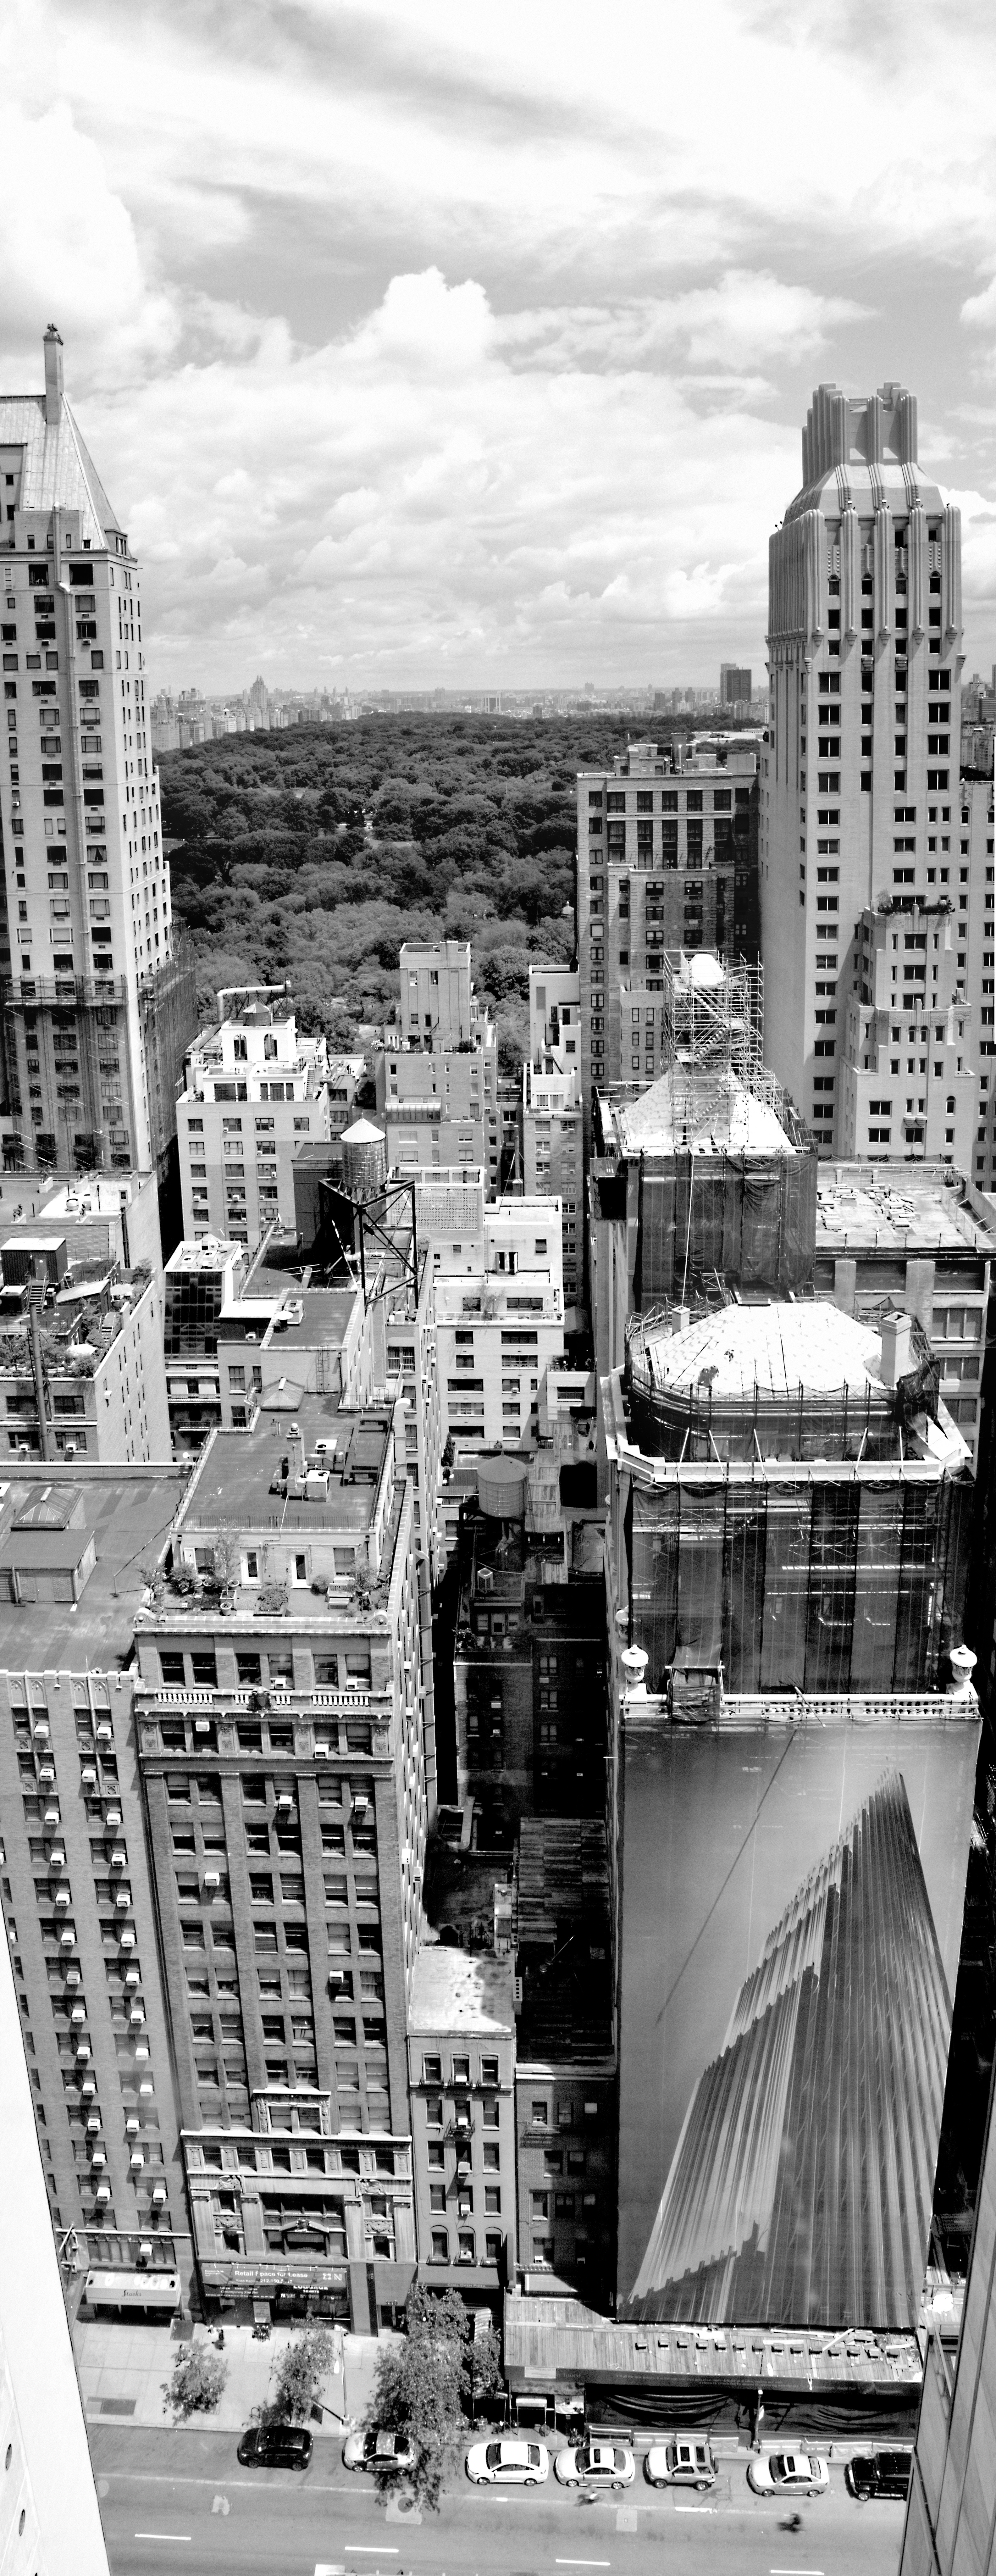
black and white, architecture, white, skyline, street, photography, city, skyscraper, cityscape, downtown, landmark, monochrome, tower block, metropolis, neighbourhood, urban area, monochrome photography, residential area, human settlement, metropolitan area